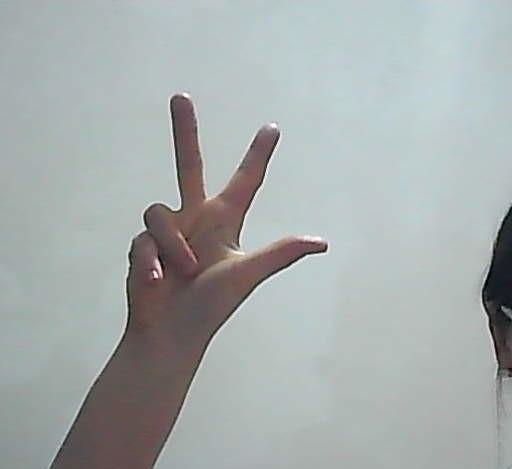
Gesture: three2